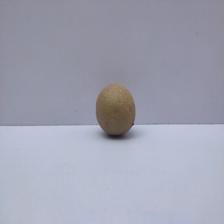
Size: Small